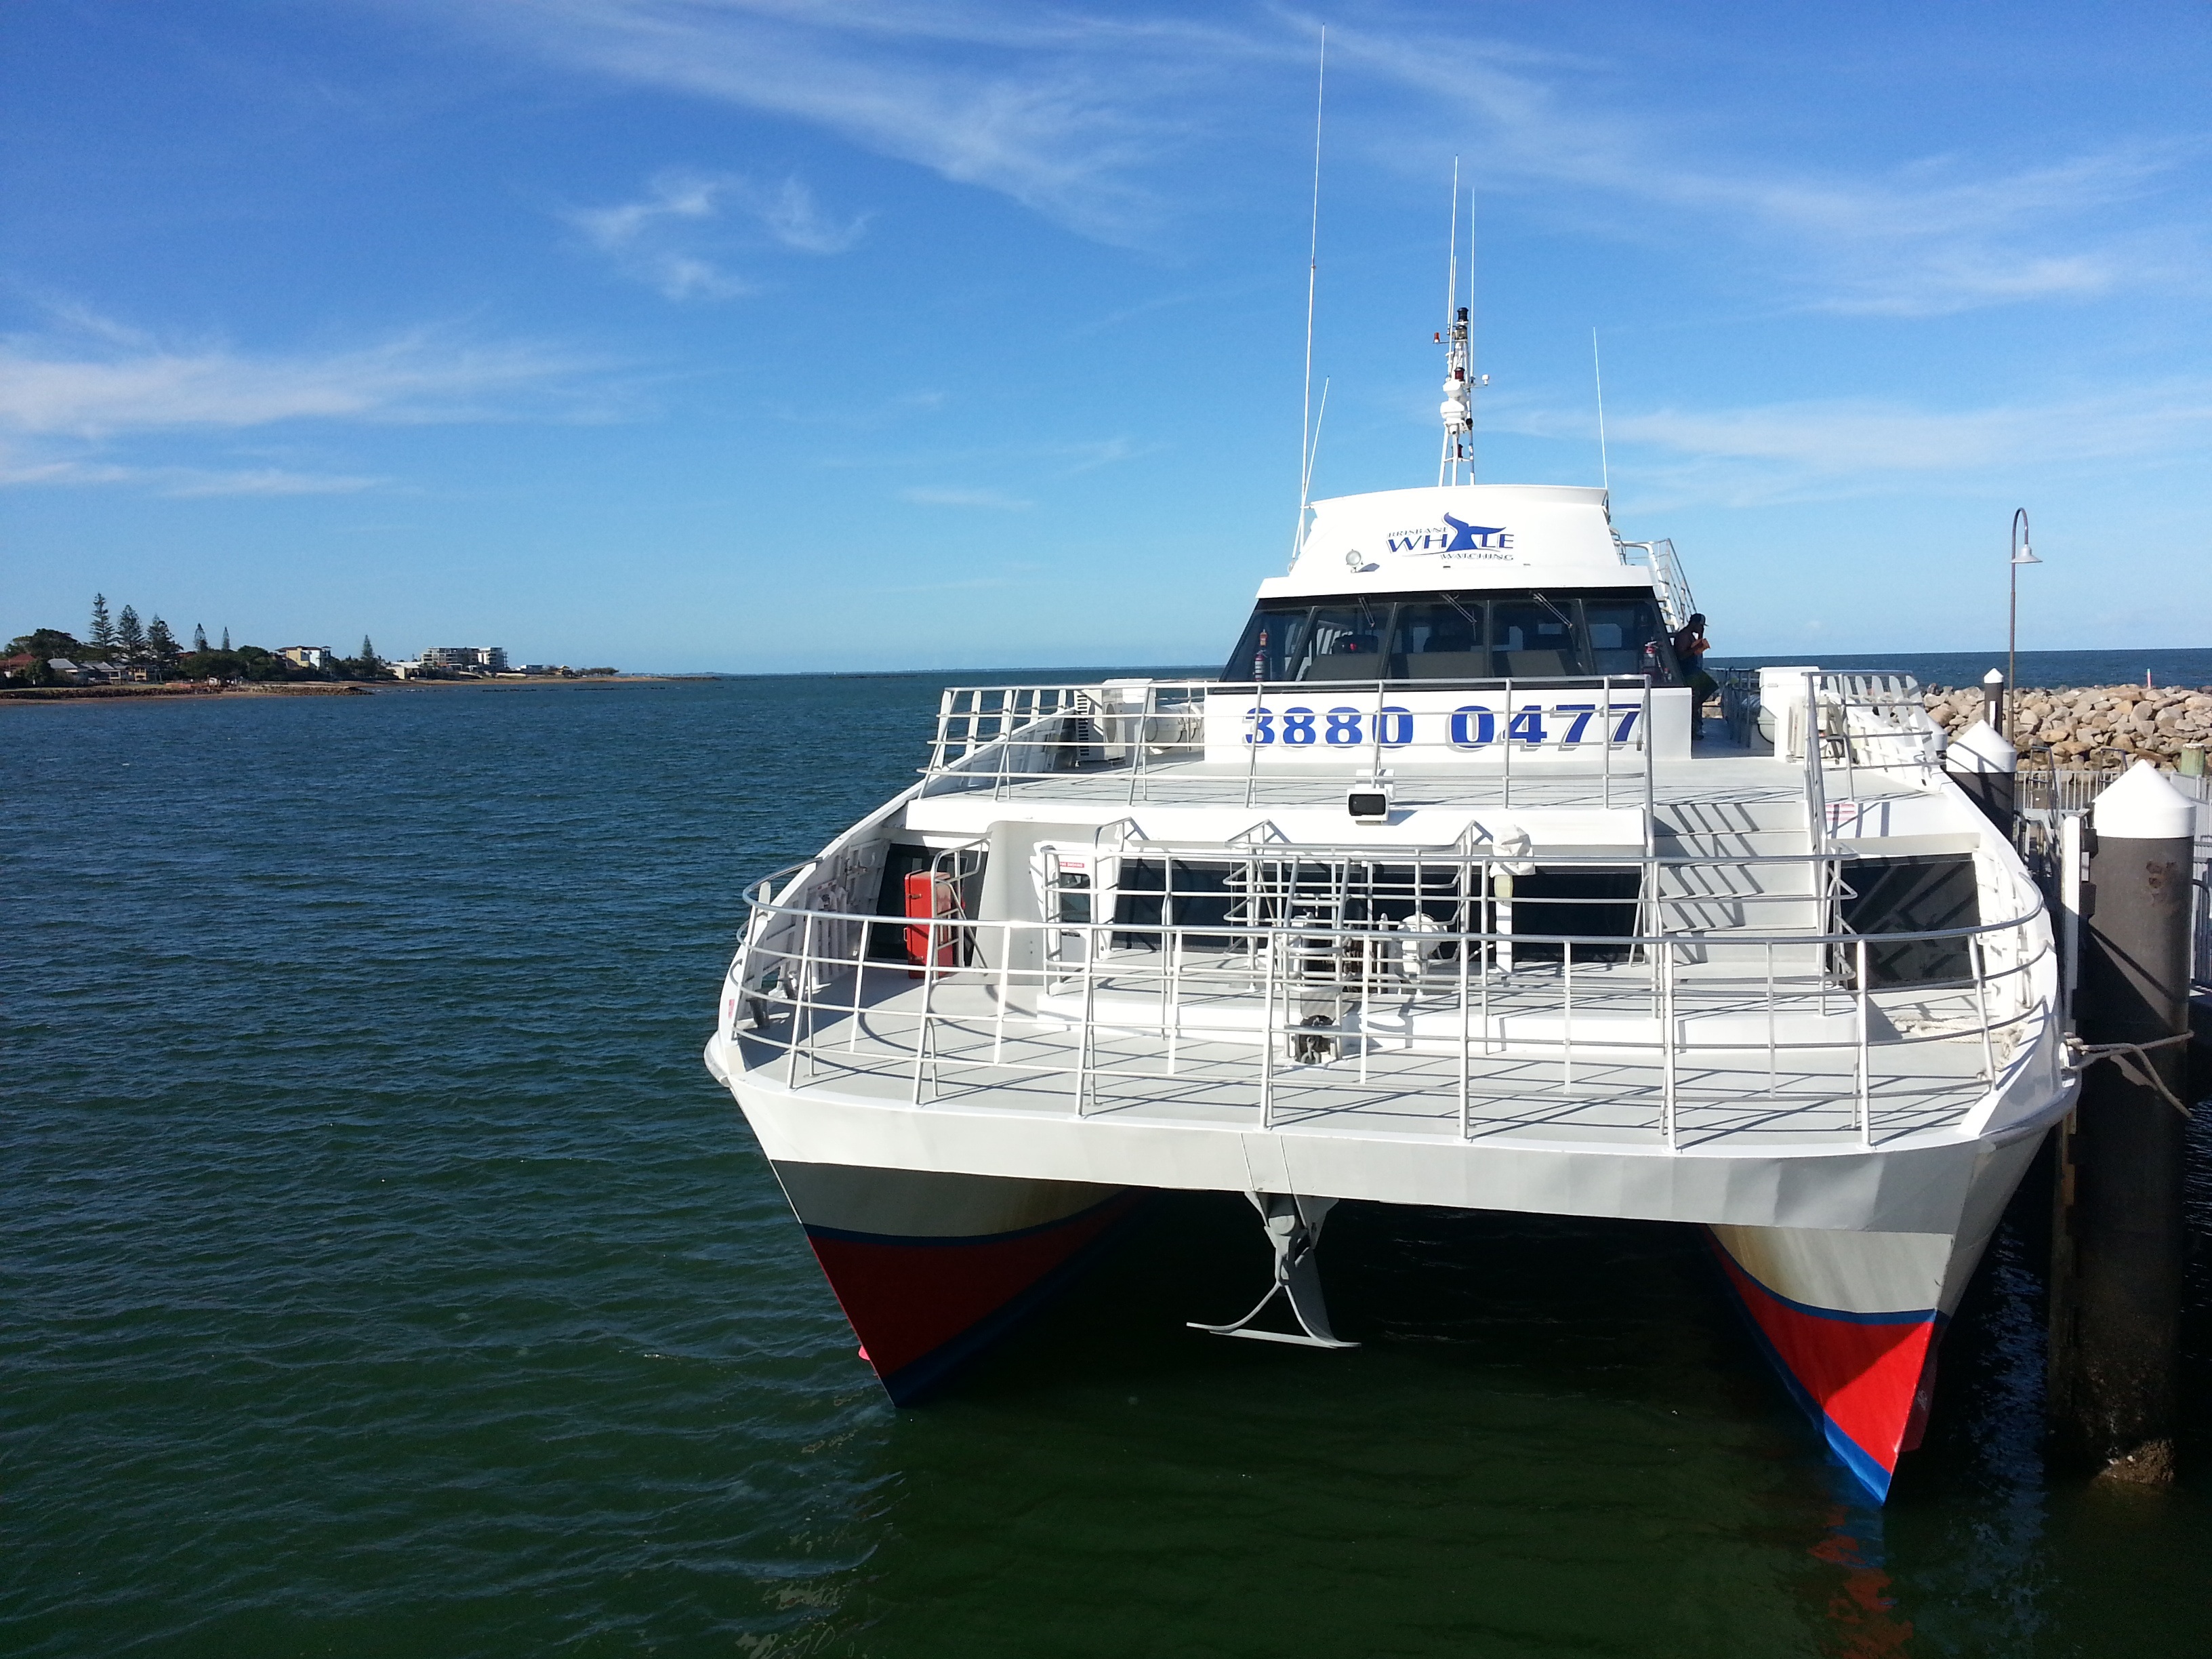
beach, sea, coast, water, ocean, boat, coastal, ship, transport, vehicle, yacht, ferry, channel, queensland, watercraft, whales, ecosystem, catamaran, motor ship, passenger ship, luxury yacht, redcliffe